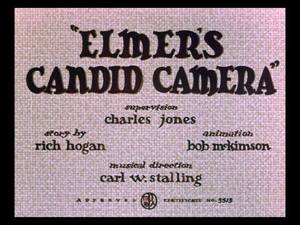
Elmer, apprenti photographe est un cartoon Merrie Melodies réalisé par Chuck Jones en 1940 et racontant les démêlés d'Elmer Fudd, photographe, avec le prototype de Bugs Bunny imaginé par Charlie Thorson.